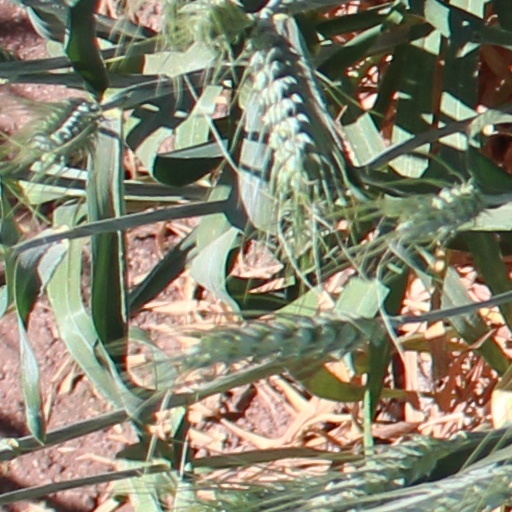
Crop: wheat